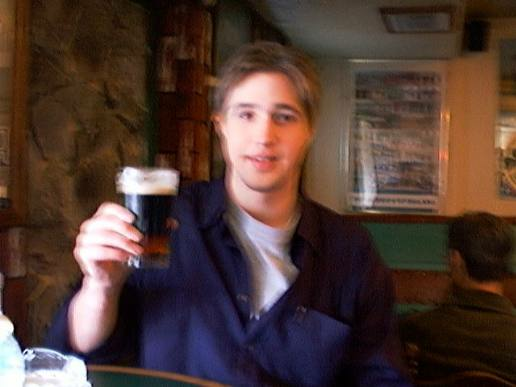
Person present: Yes